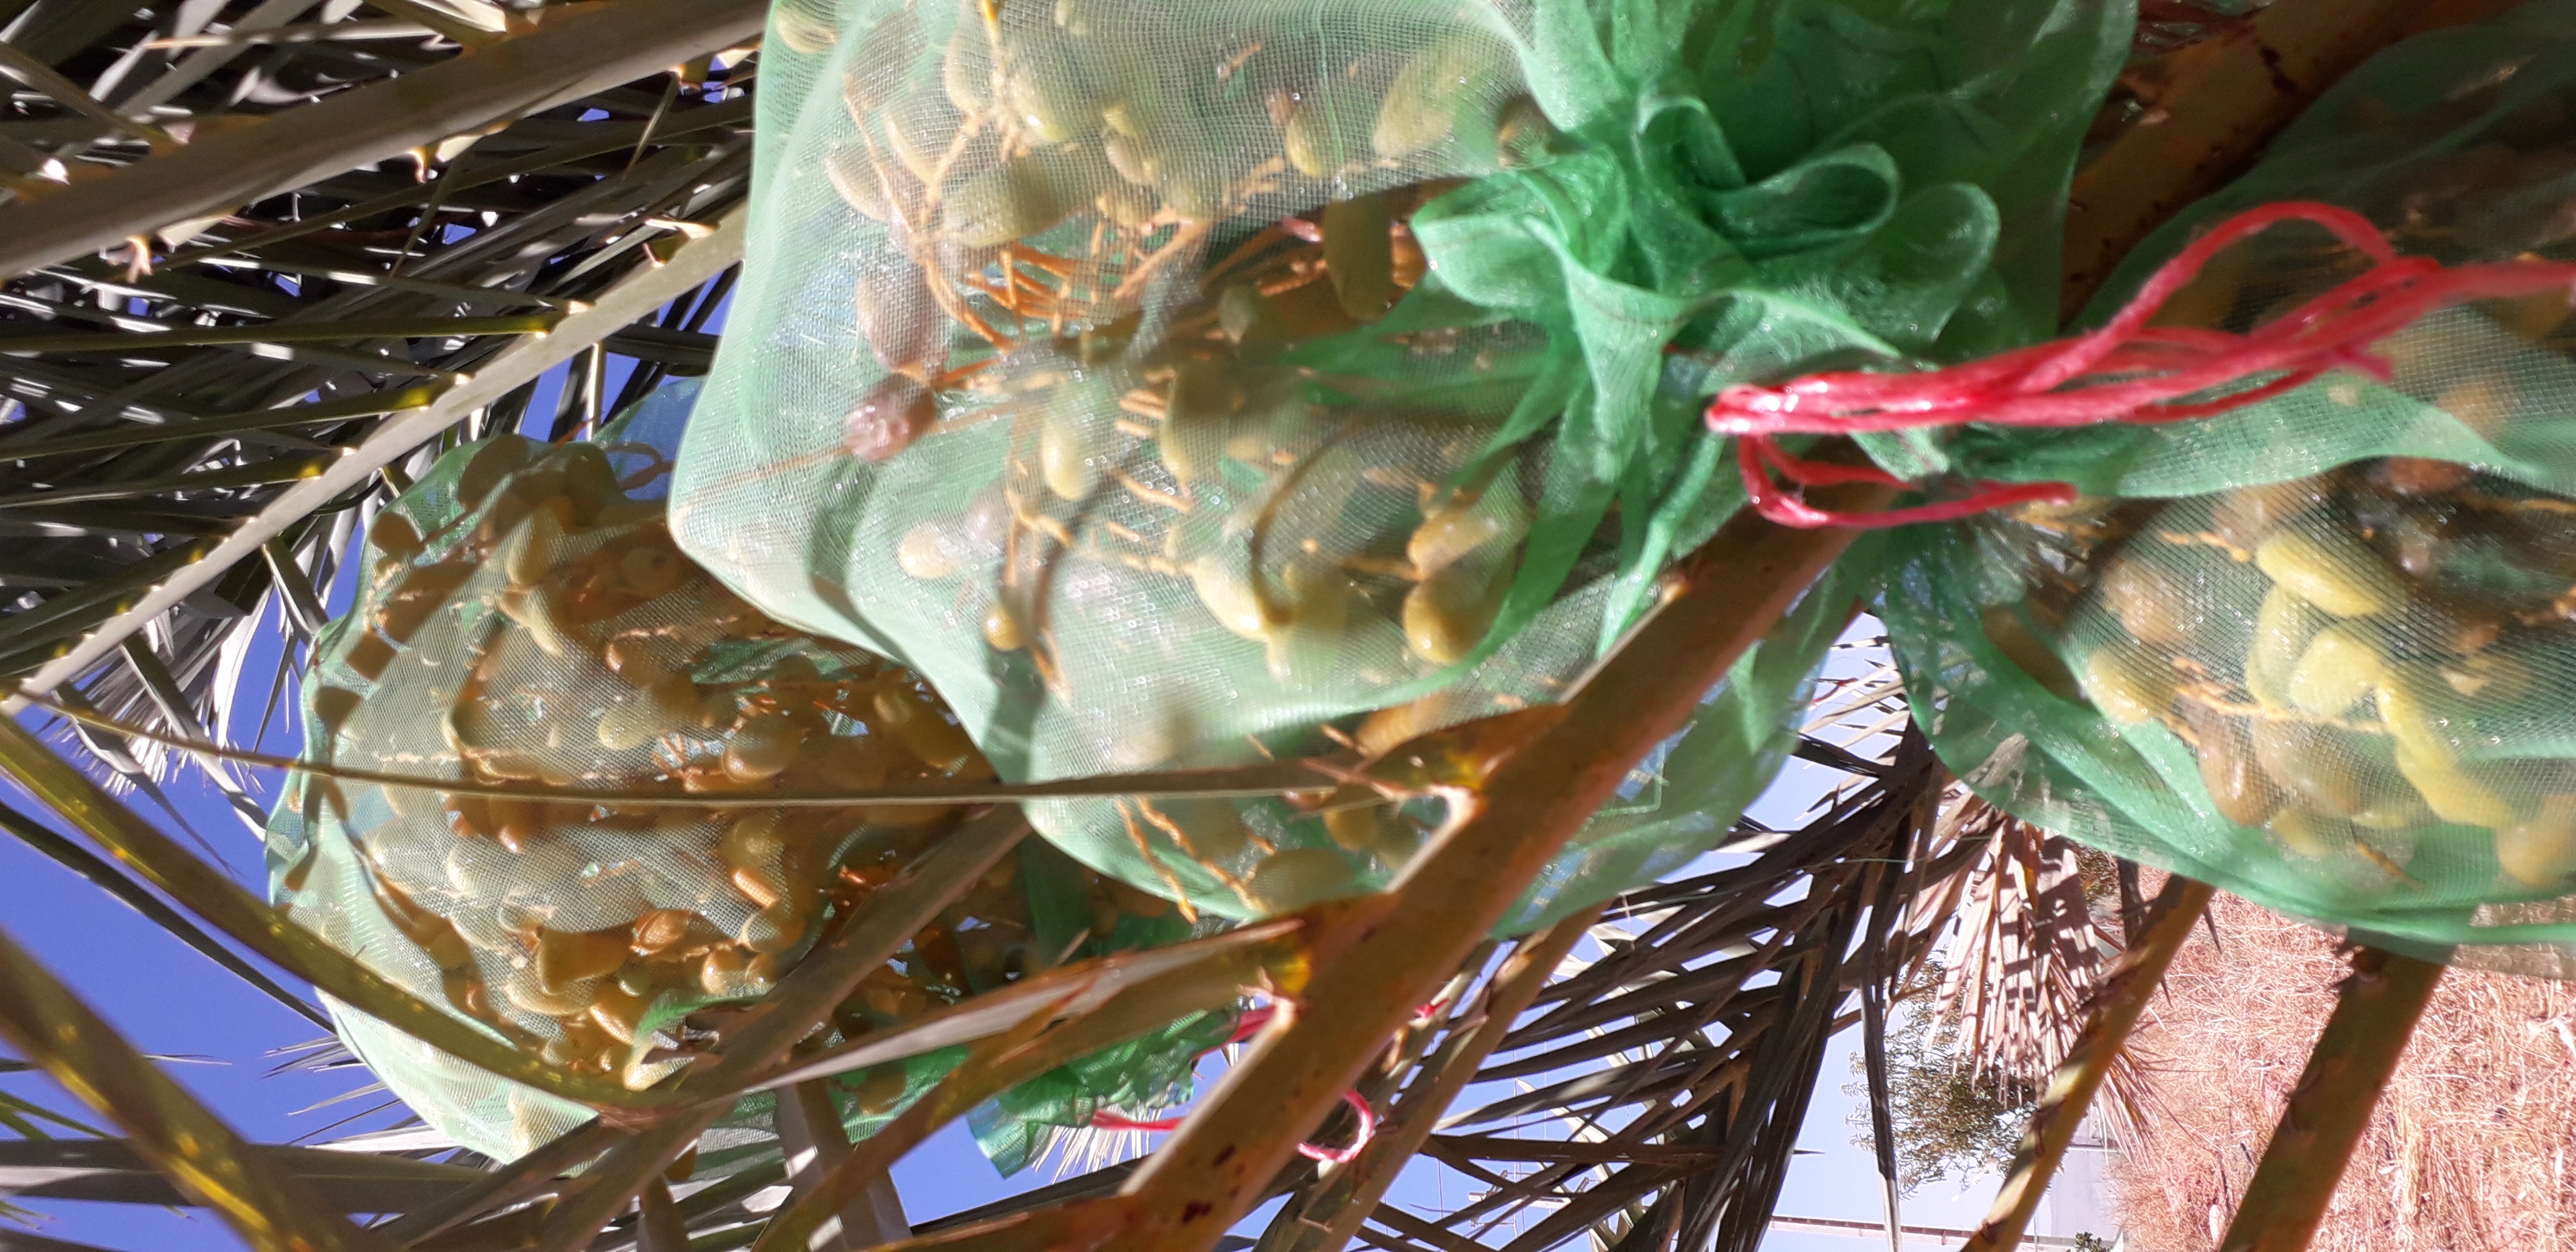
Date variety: kholt